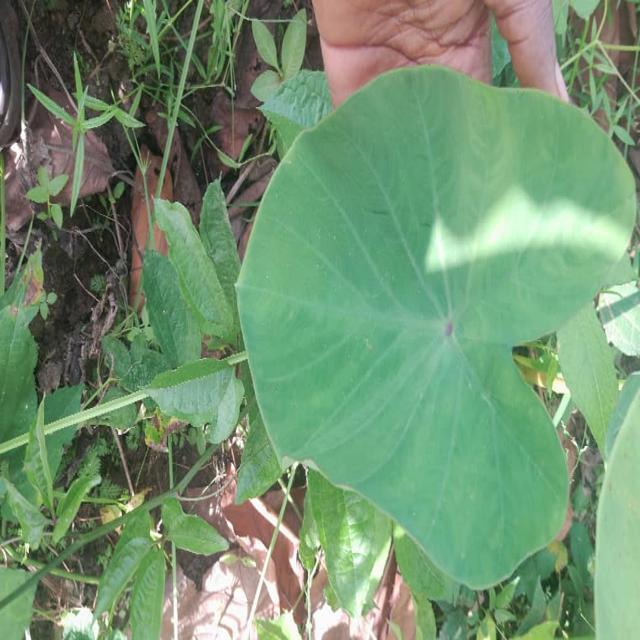
Label: Healthy